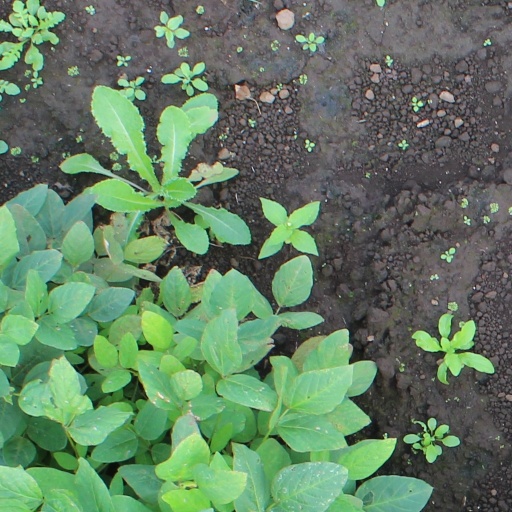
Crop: soybean